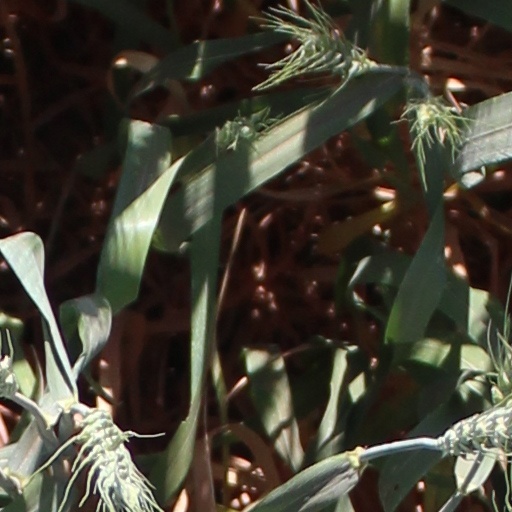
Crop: wheat